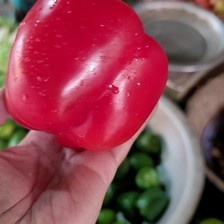
Label: capsicum